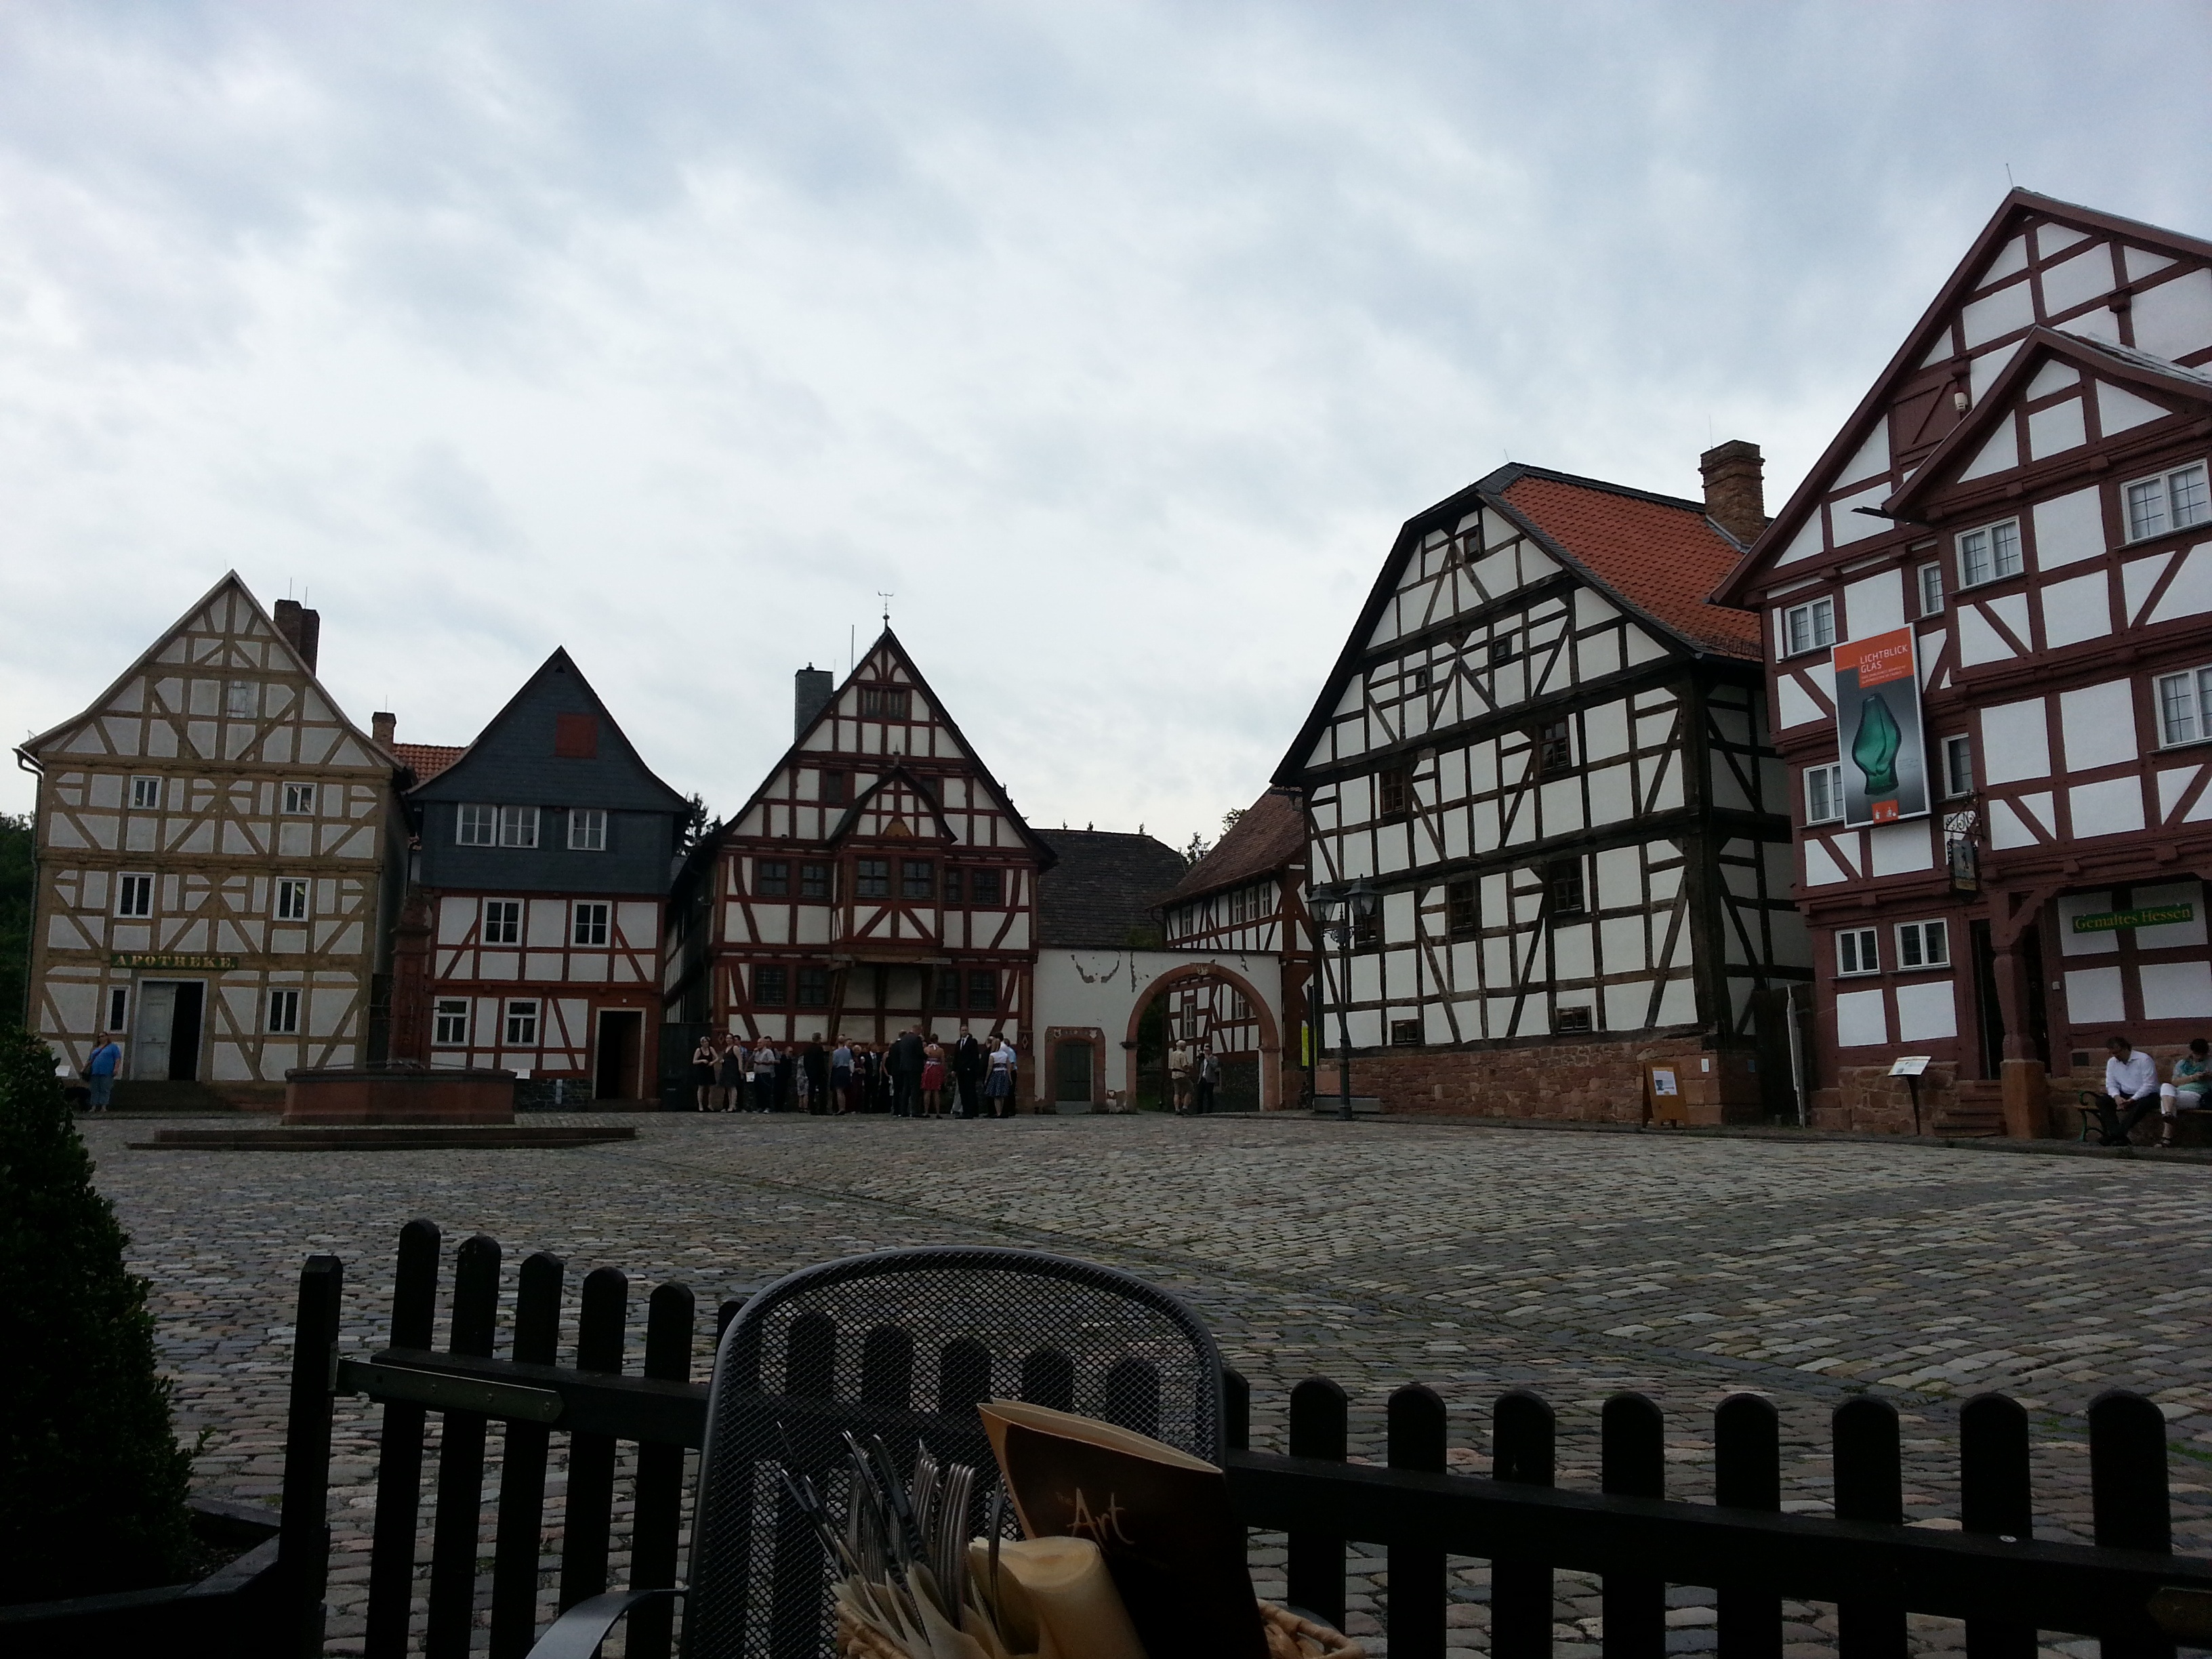
architecture, house, town, building, chateau, city, cityscape, castle, landmark, tourism, medieval, germany, estate